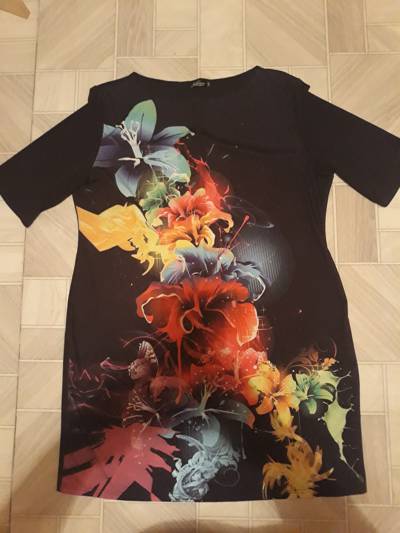
Waste category: clothes